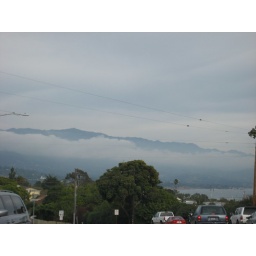
Pretty clouds over the mountains